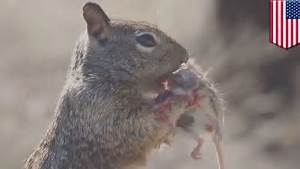
Label: squirrel